Yellow vests protests

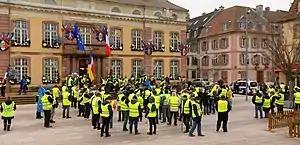
A yellow vests protest in Belfort, France, on 29 December 2018

The yellow vests protests or yellow-jacket protests were a series of populist, grassroots weekly protests in France that began on 17 November 2018 and ended on 28 June 2020. Some minor protests started again after the restrictions linked to COVID-19 were lifted.